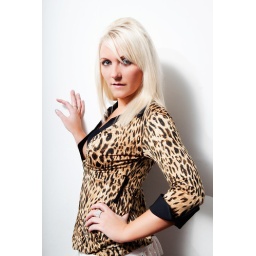
in house photo.....580ex flash in white shoot through umbrella. 1/4 power